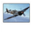
Label: airplane